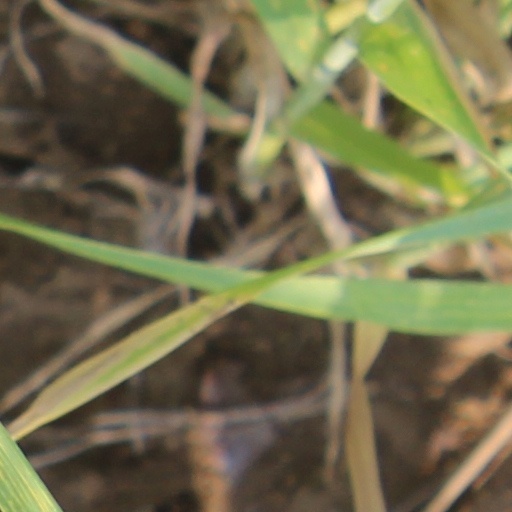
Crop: wheat